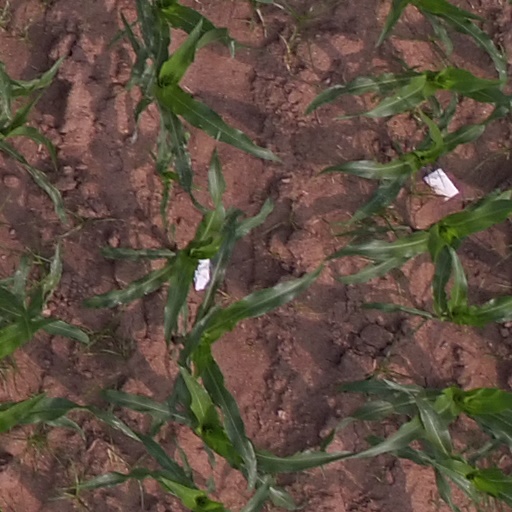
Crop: maize; corn